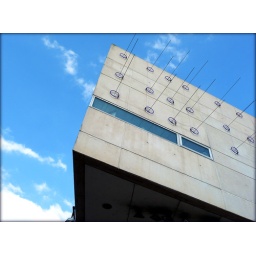
This building always begs to be photographed against a blue sky. It has a funky name too - 'Persistence Works'.